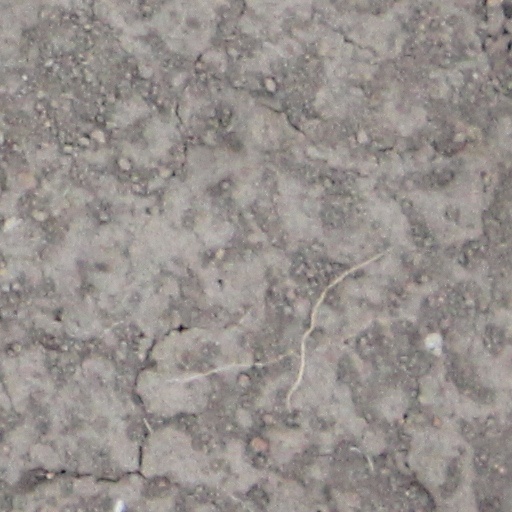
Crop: wheat